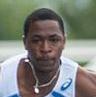
Age: 17